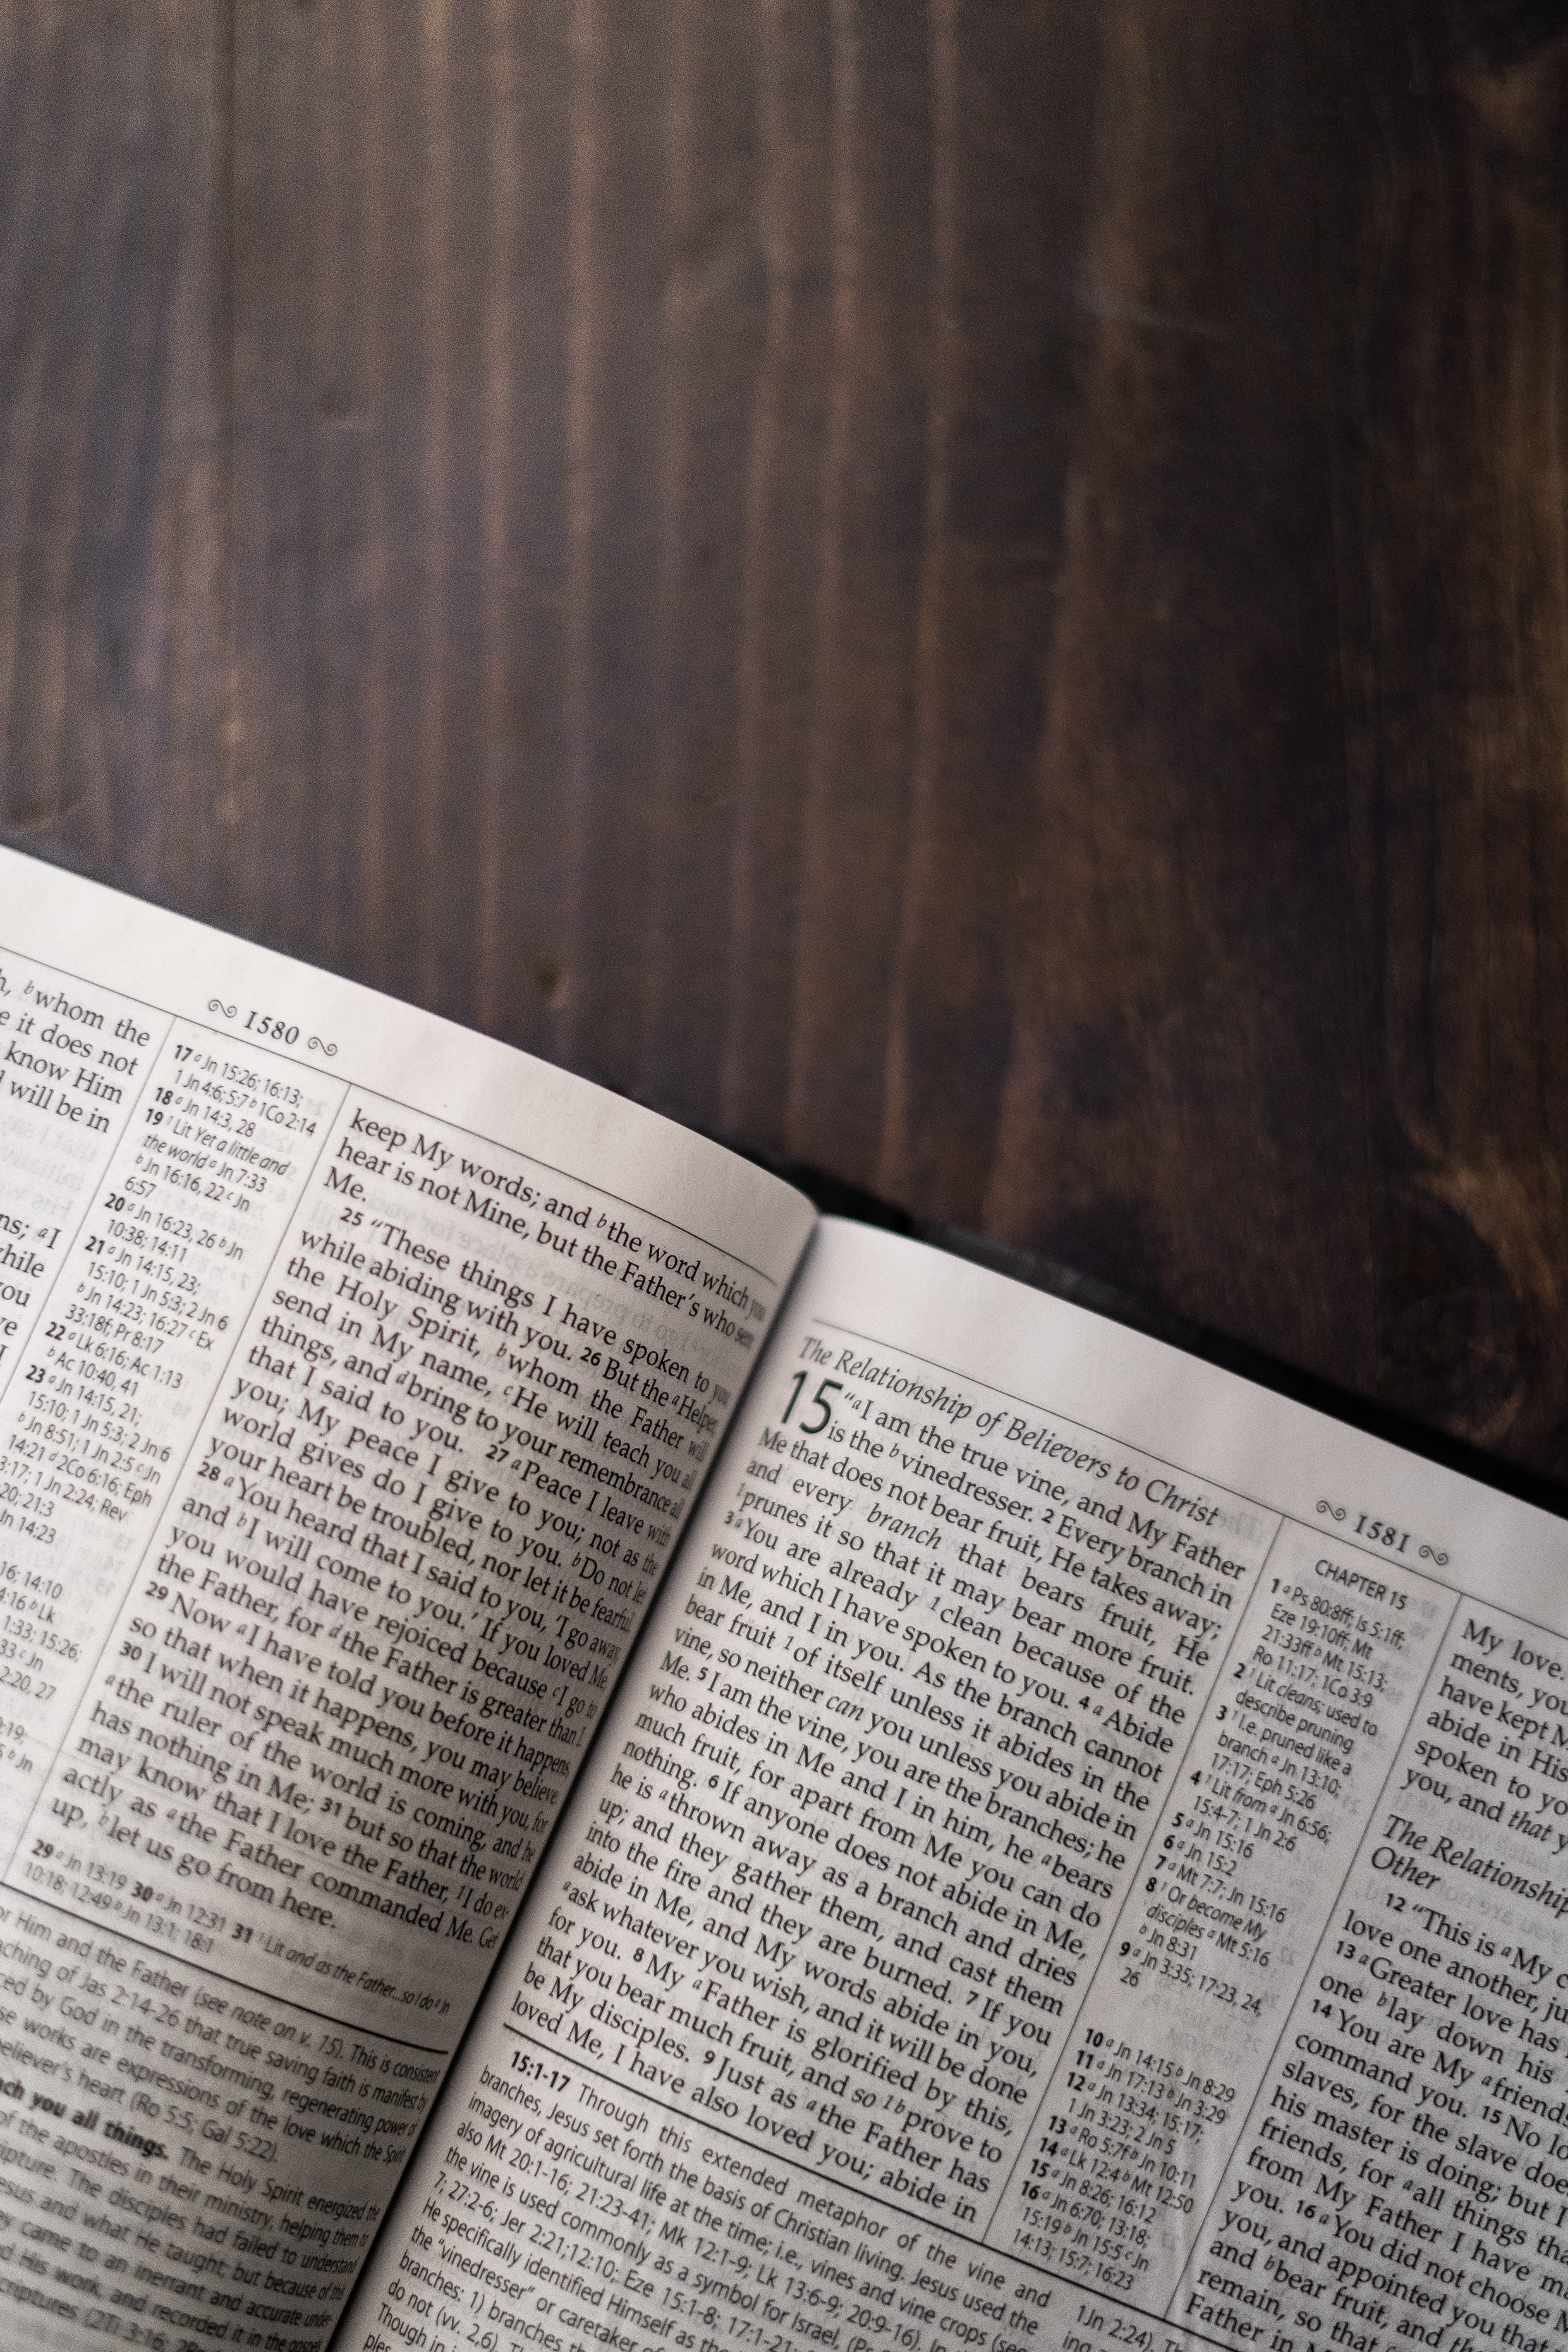
book, publication, font, wood, Tints and shades, rectangle, paper, paper product, darkness, monochrome, document, writing, monochrome photography, pattern, still life photography, shadow, flooring, cylinder, number